Christian Democratic Party (Argentina)

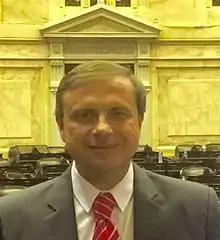
Juan Fernando Brügge, former President of the PDC (2011–2015), is the current vice-president and sole National Deputy of the party.

The Christian Democratic Party (PDC), also called simply Christian Democracy (DC), is a Christian democrat political party in Argentina.